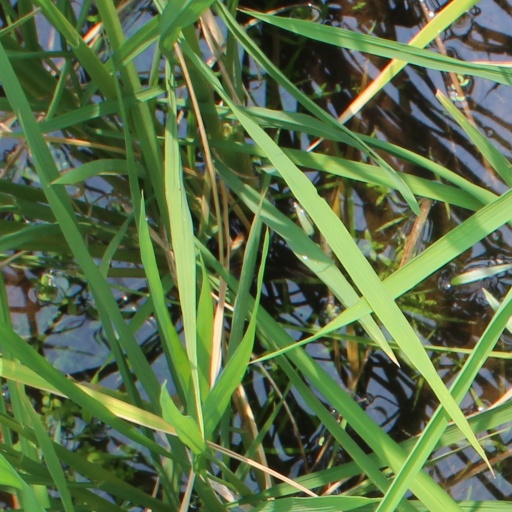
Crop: rice